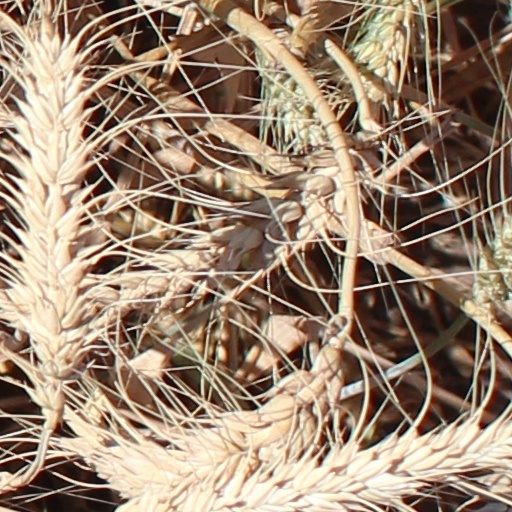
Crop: wheat